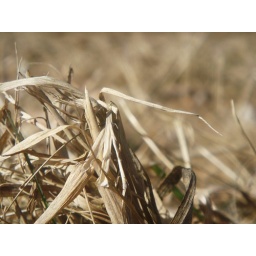
I was laying in a field the other day and I found this grass to be pretty. So I immortalized it!!